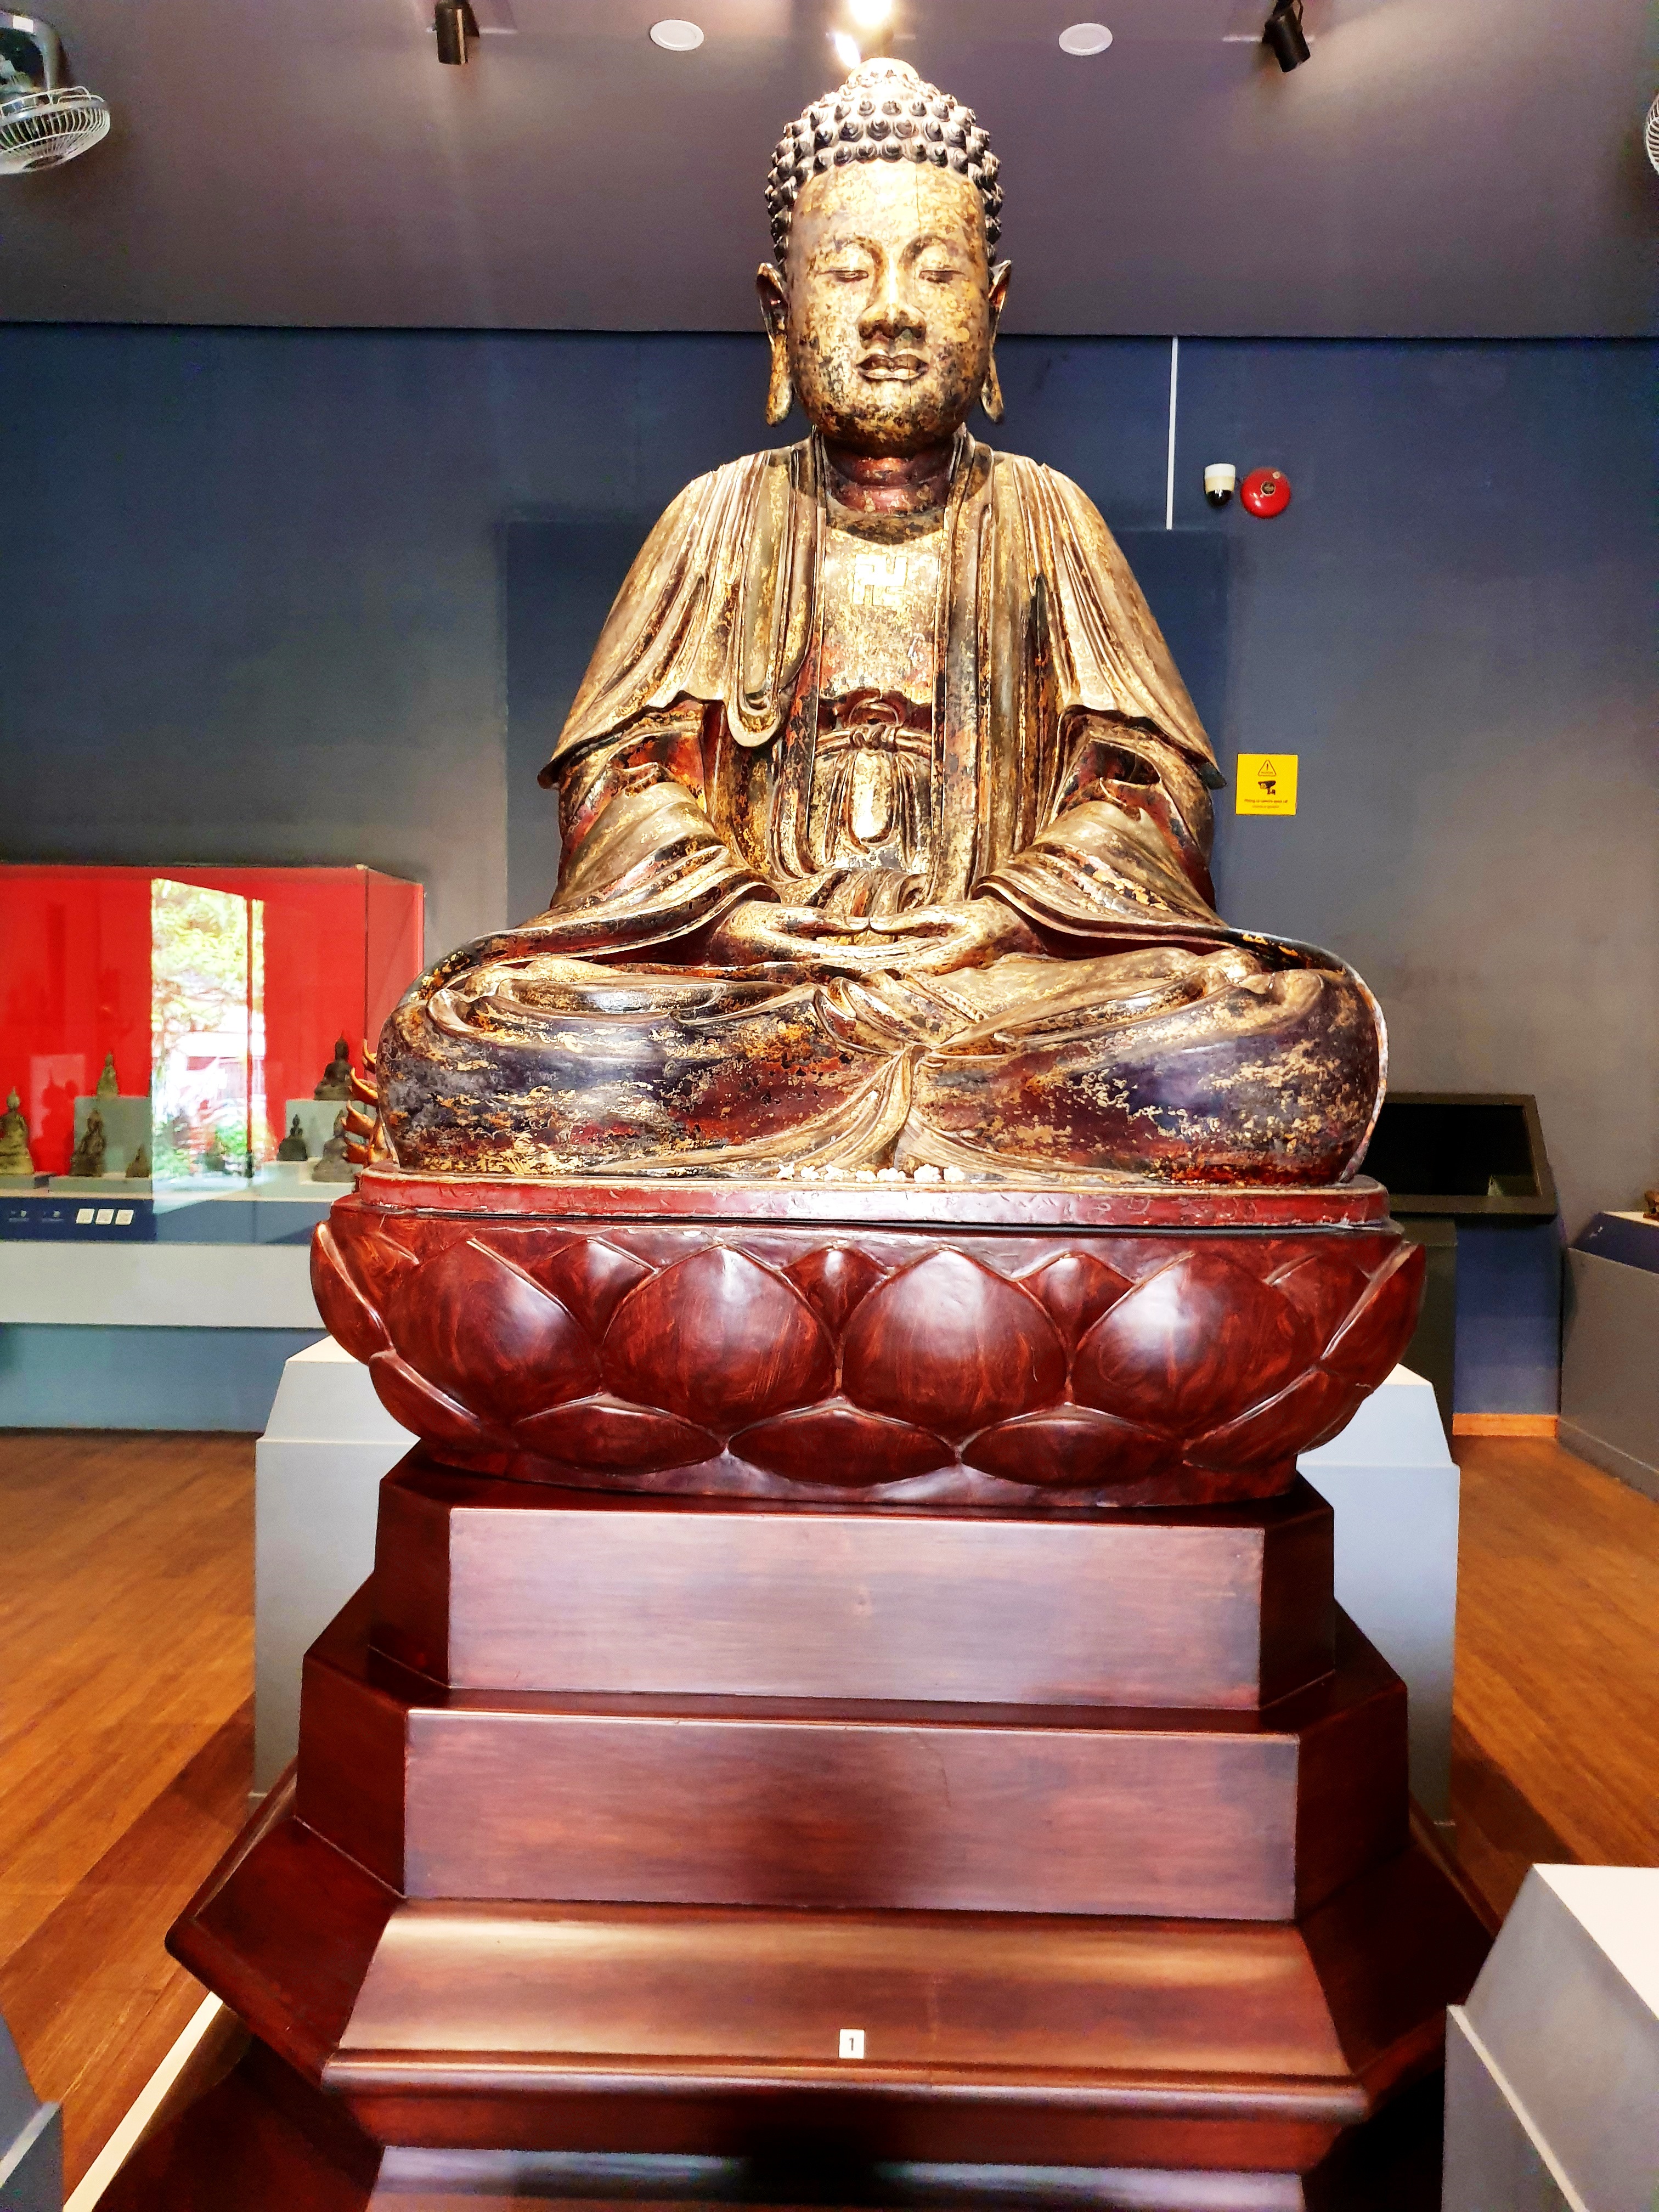
user: text: Có bao nhiêu cấp bậc rõ ràng trên bệ đỡ bằng gỗ sẫm màu mà tượng Phật đang ngồi?
assistant: text: Ba

user: text: Vật thể màu đỏ hình tròn gắn trên bức tường phía sau tượng, ở bên phải là vật dụng gì?
assistant: text: Chuông báo cháy

user: text: Việc trưng bày tượng Phật trong không gian như ảnh cho thấy đây là loại hình cơ sở nào?
assistant: text: Bảo tàng hoặc phòng trưng bày nghệ thuật/văn hóa

user: text: Ngoài bức tượng Phật lớn đang ngồi, ở phía xa bên trái của hình, bạn có thể nhìn thấy những vật thể tương tự nào khác được trưng bày trong tủ kính màu đỏ?
assistant: text: Một số bức tượng Phật nhỏ hơn hoặc các tác phẩm điêu khắc tôn giáo khác